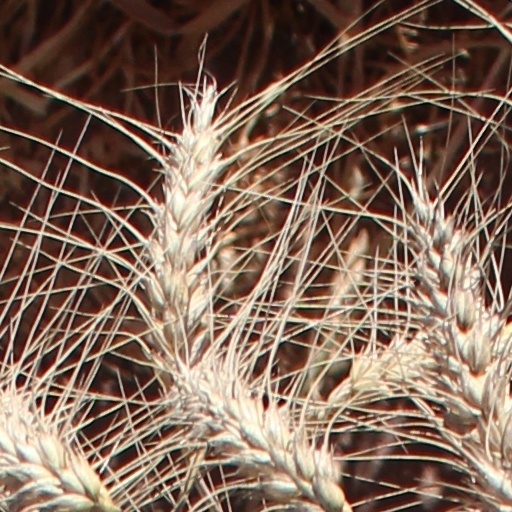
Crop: wheat